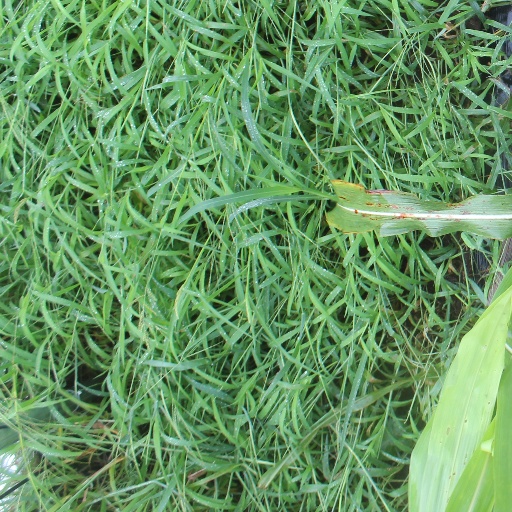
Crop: sorghum